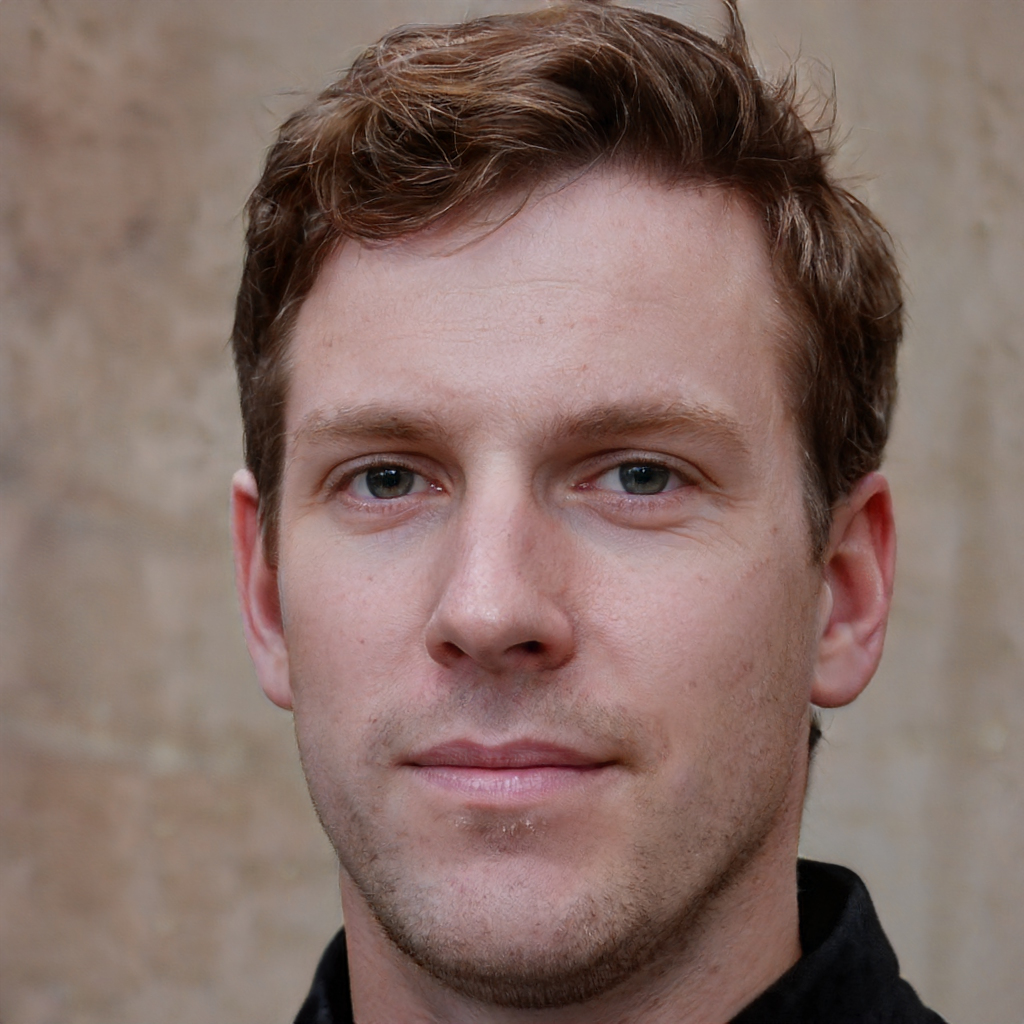
Gender: Male